Henry Maxwell Lyte

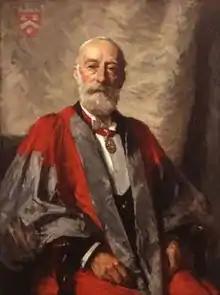
1933 portrait of Sir Henry Churchill Maxwell Lyte by the artist Samuel Melton Fisher (1860–1939), now in the National Portrait Gallery.

Sir Henry Churchill Maxwell Lyte (or Maxwell-Lyte) (29 May 1848 – 28 October 1940) was an English historian and archivist. He served as Deputy Keeper of the Public Records from 1886 to 1926, and was the author of numerous books including a history of Eton College.